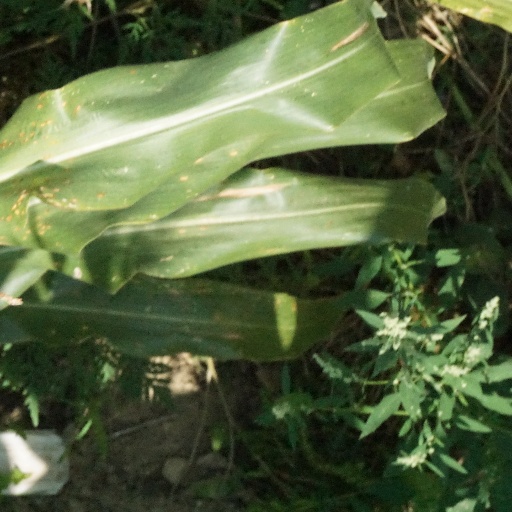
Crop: maize; corn